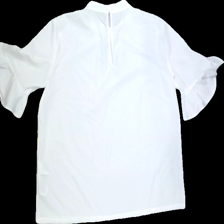
View: back
Type: Blouse
Category: Ladies
Brand: Vero moda
Colors: White
Material: 100%polyester
Pattern: Plain
Cut: Regular, Turtle neck
Size: L
Season: All
Trend: No trend
Stains: No
Damage: 1
Price range: <50
Recommended usage: Export